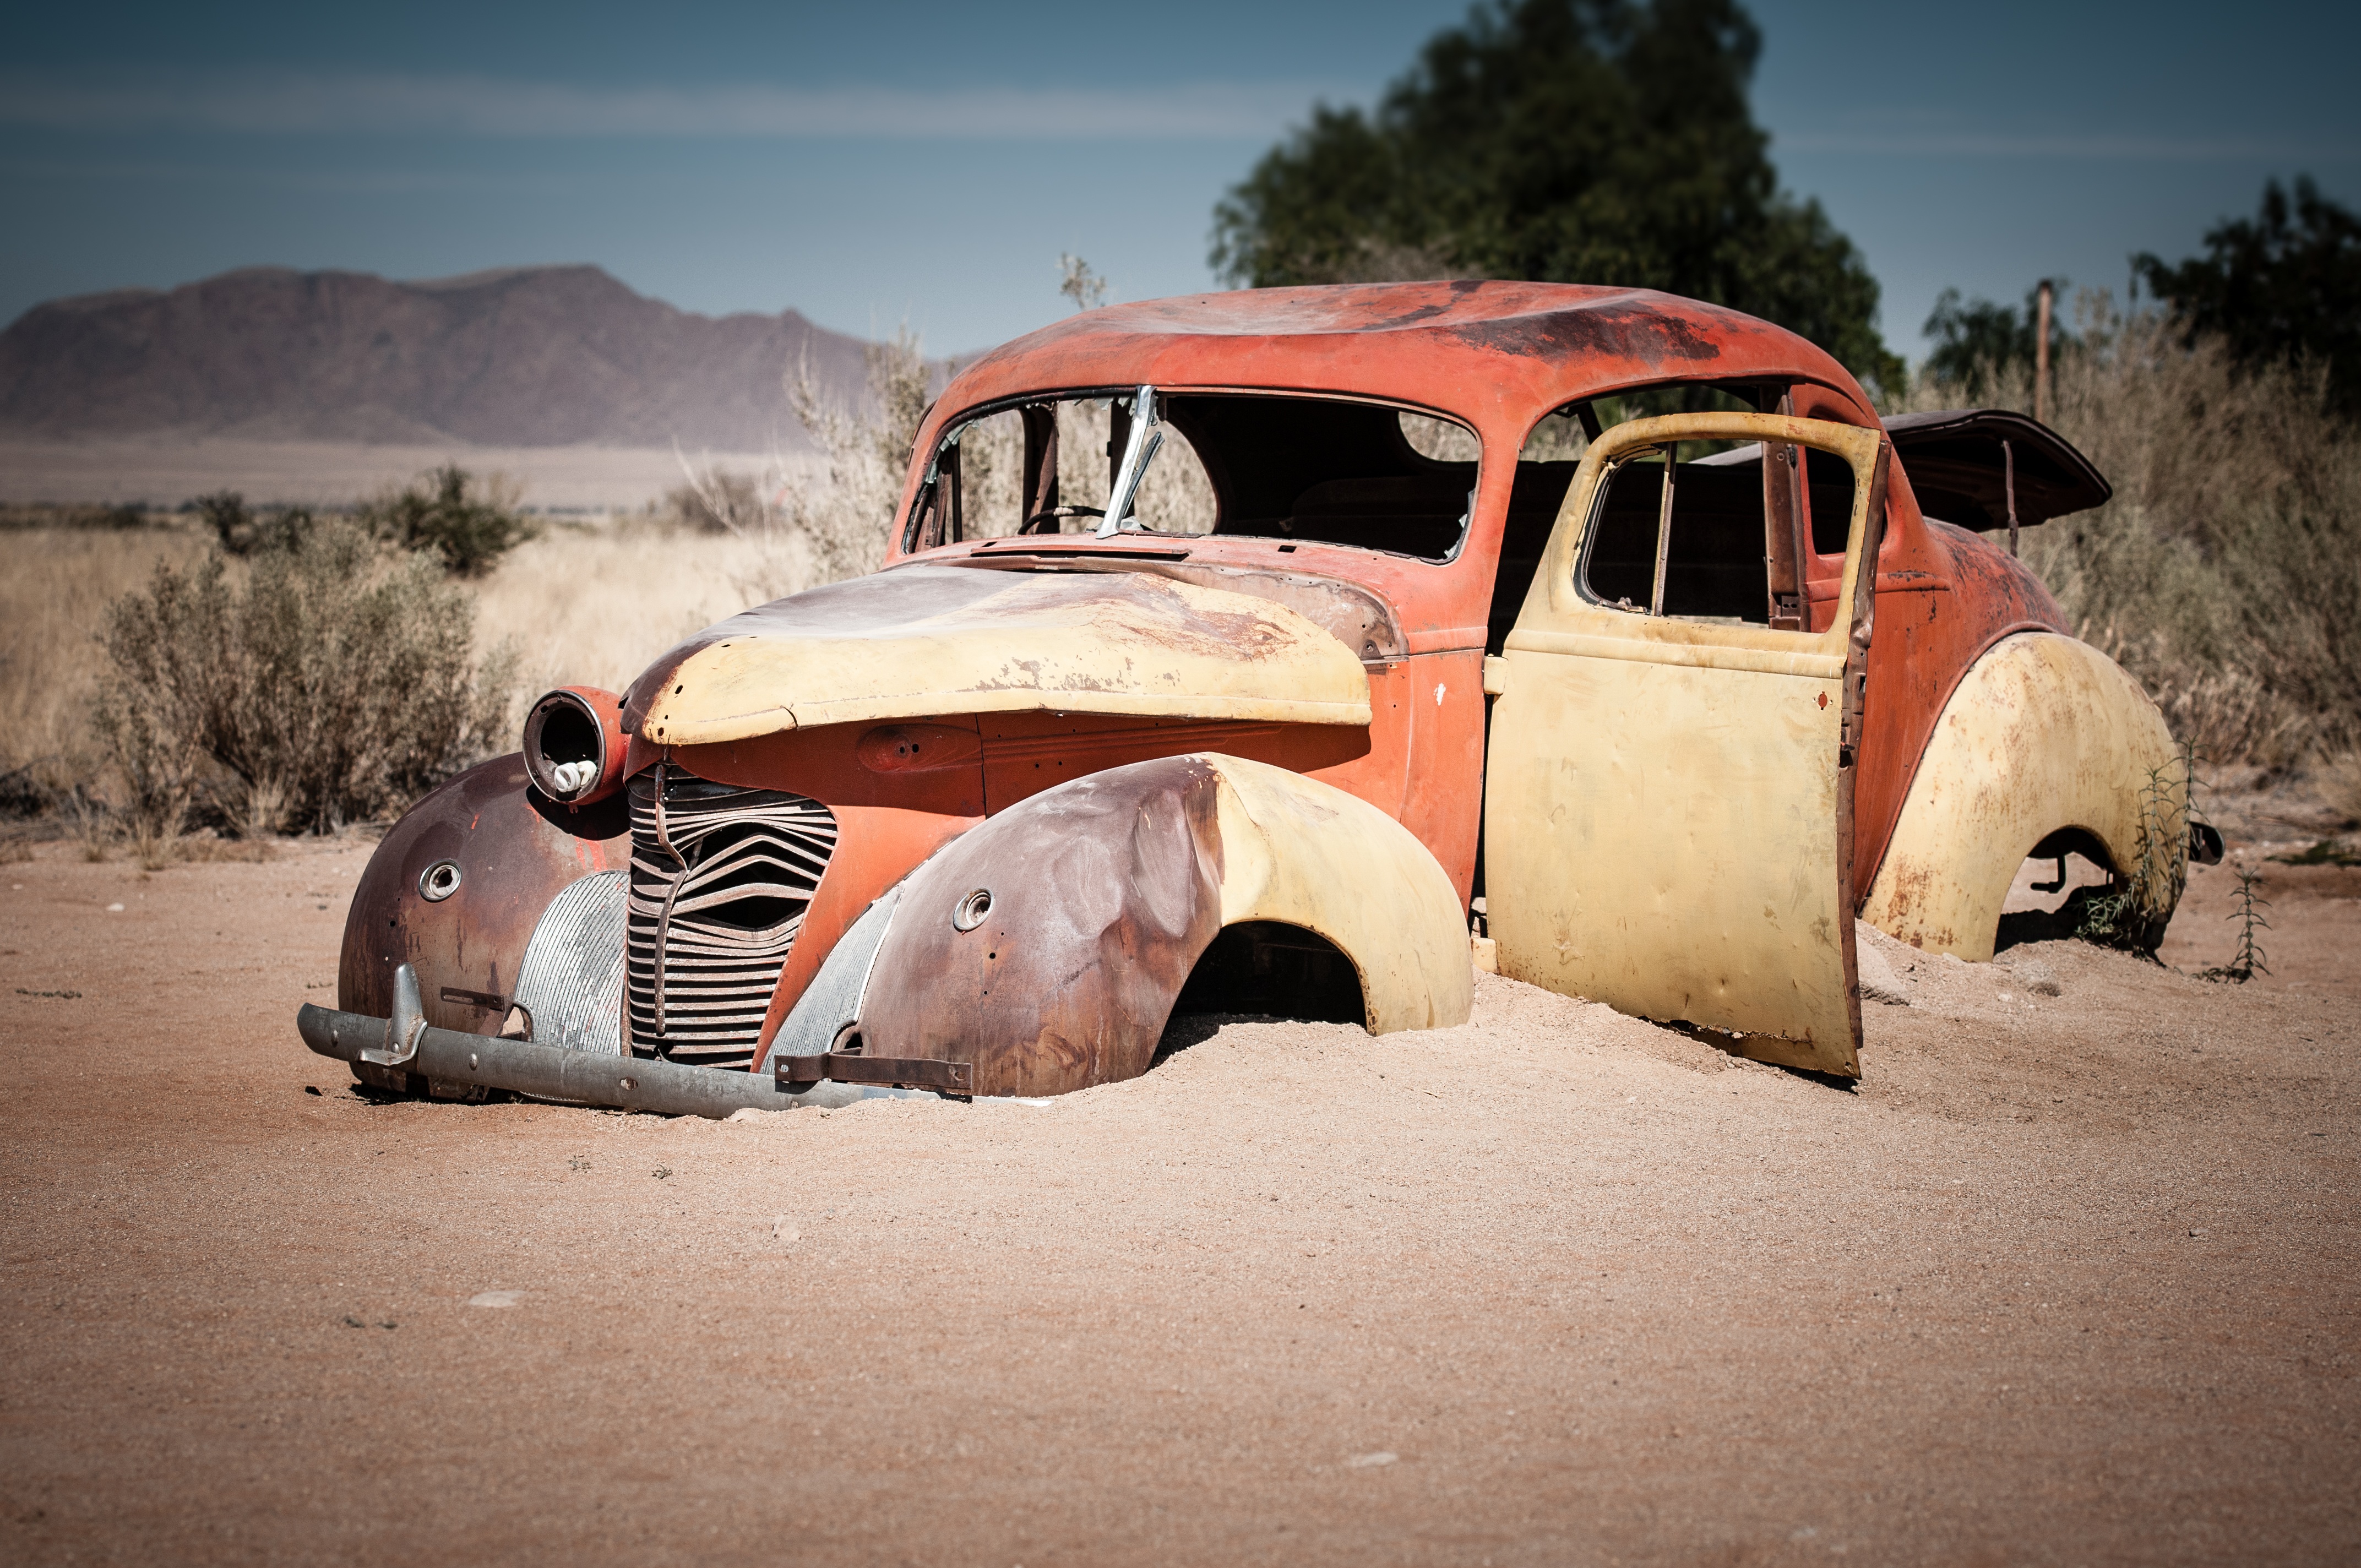
sand, car, adventure, old, travel, vehicle, africa, holiday, auto, vintage car, mountains, wide, oldtimer, classic, solitaire, past, namibia, automobile make, automotive design, bulkhead